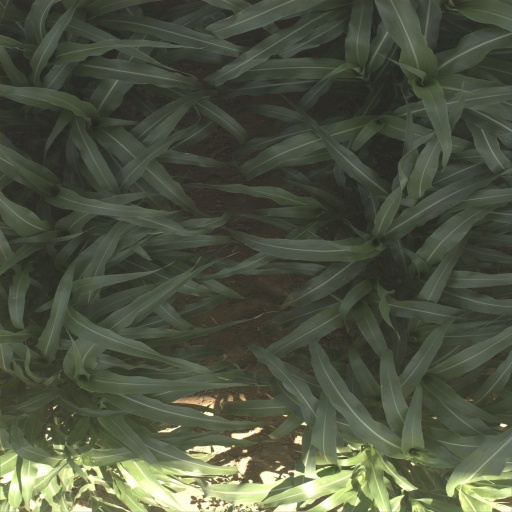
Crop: sorghum